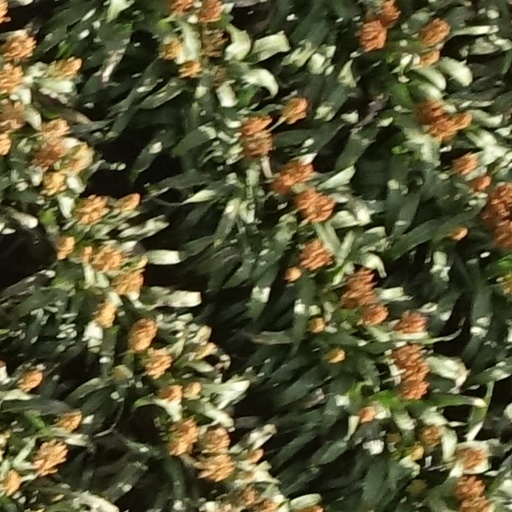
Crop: sorghum